Edgar Rice Burroughs

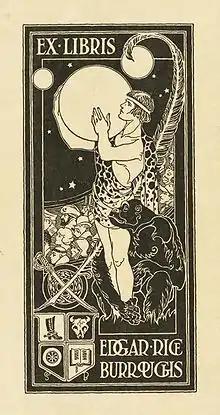
Burroughs's bookplate, showing Tarzan holding the planet Mars, surrounded by other characters from his stories and symbols relating to his personal interests and career.

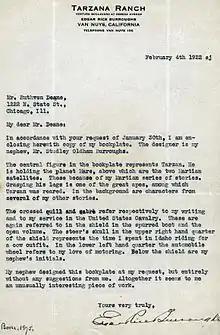
Typescript letter, with Tarzana Ranch letterhead, from Burroughs to Ruthven Deane, explaining the design and significance of his bookplate

After his discharge, Burroughs worked at a number of different jobs. During the Chicago influenza epidemic of 1891, he spent half a year at his brother's ranch on the Raft River in Idaho as a cowboy. He drifted afterward, then worked at his father's Chicago battery factory in 1899. He married his childhood sweetheart, Emma Hulbert (1876–1944), in January 1900.